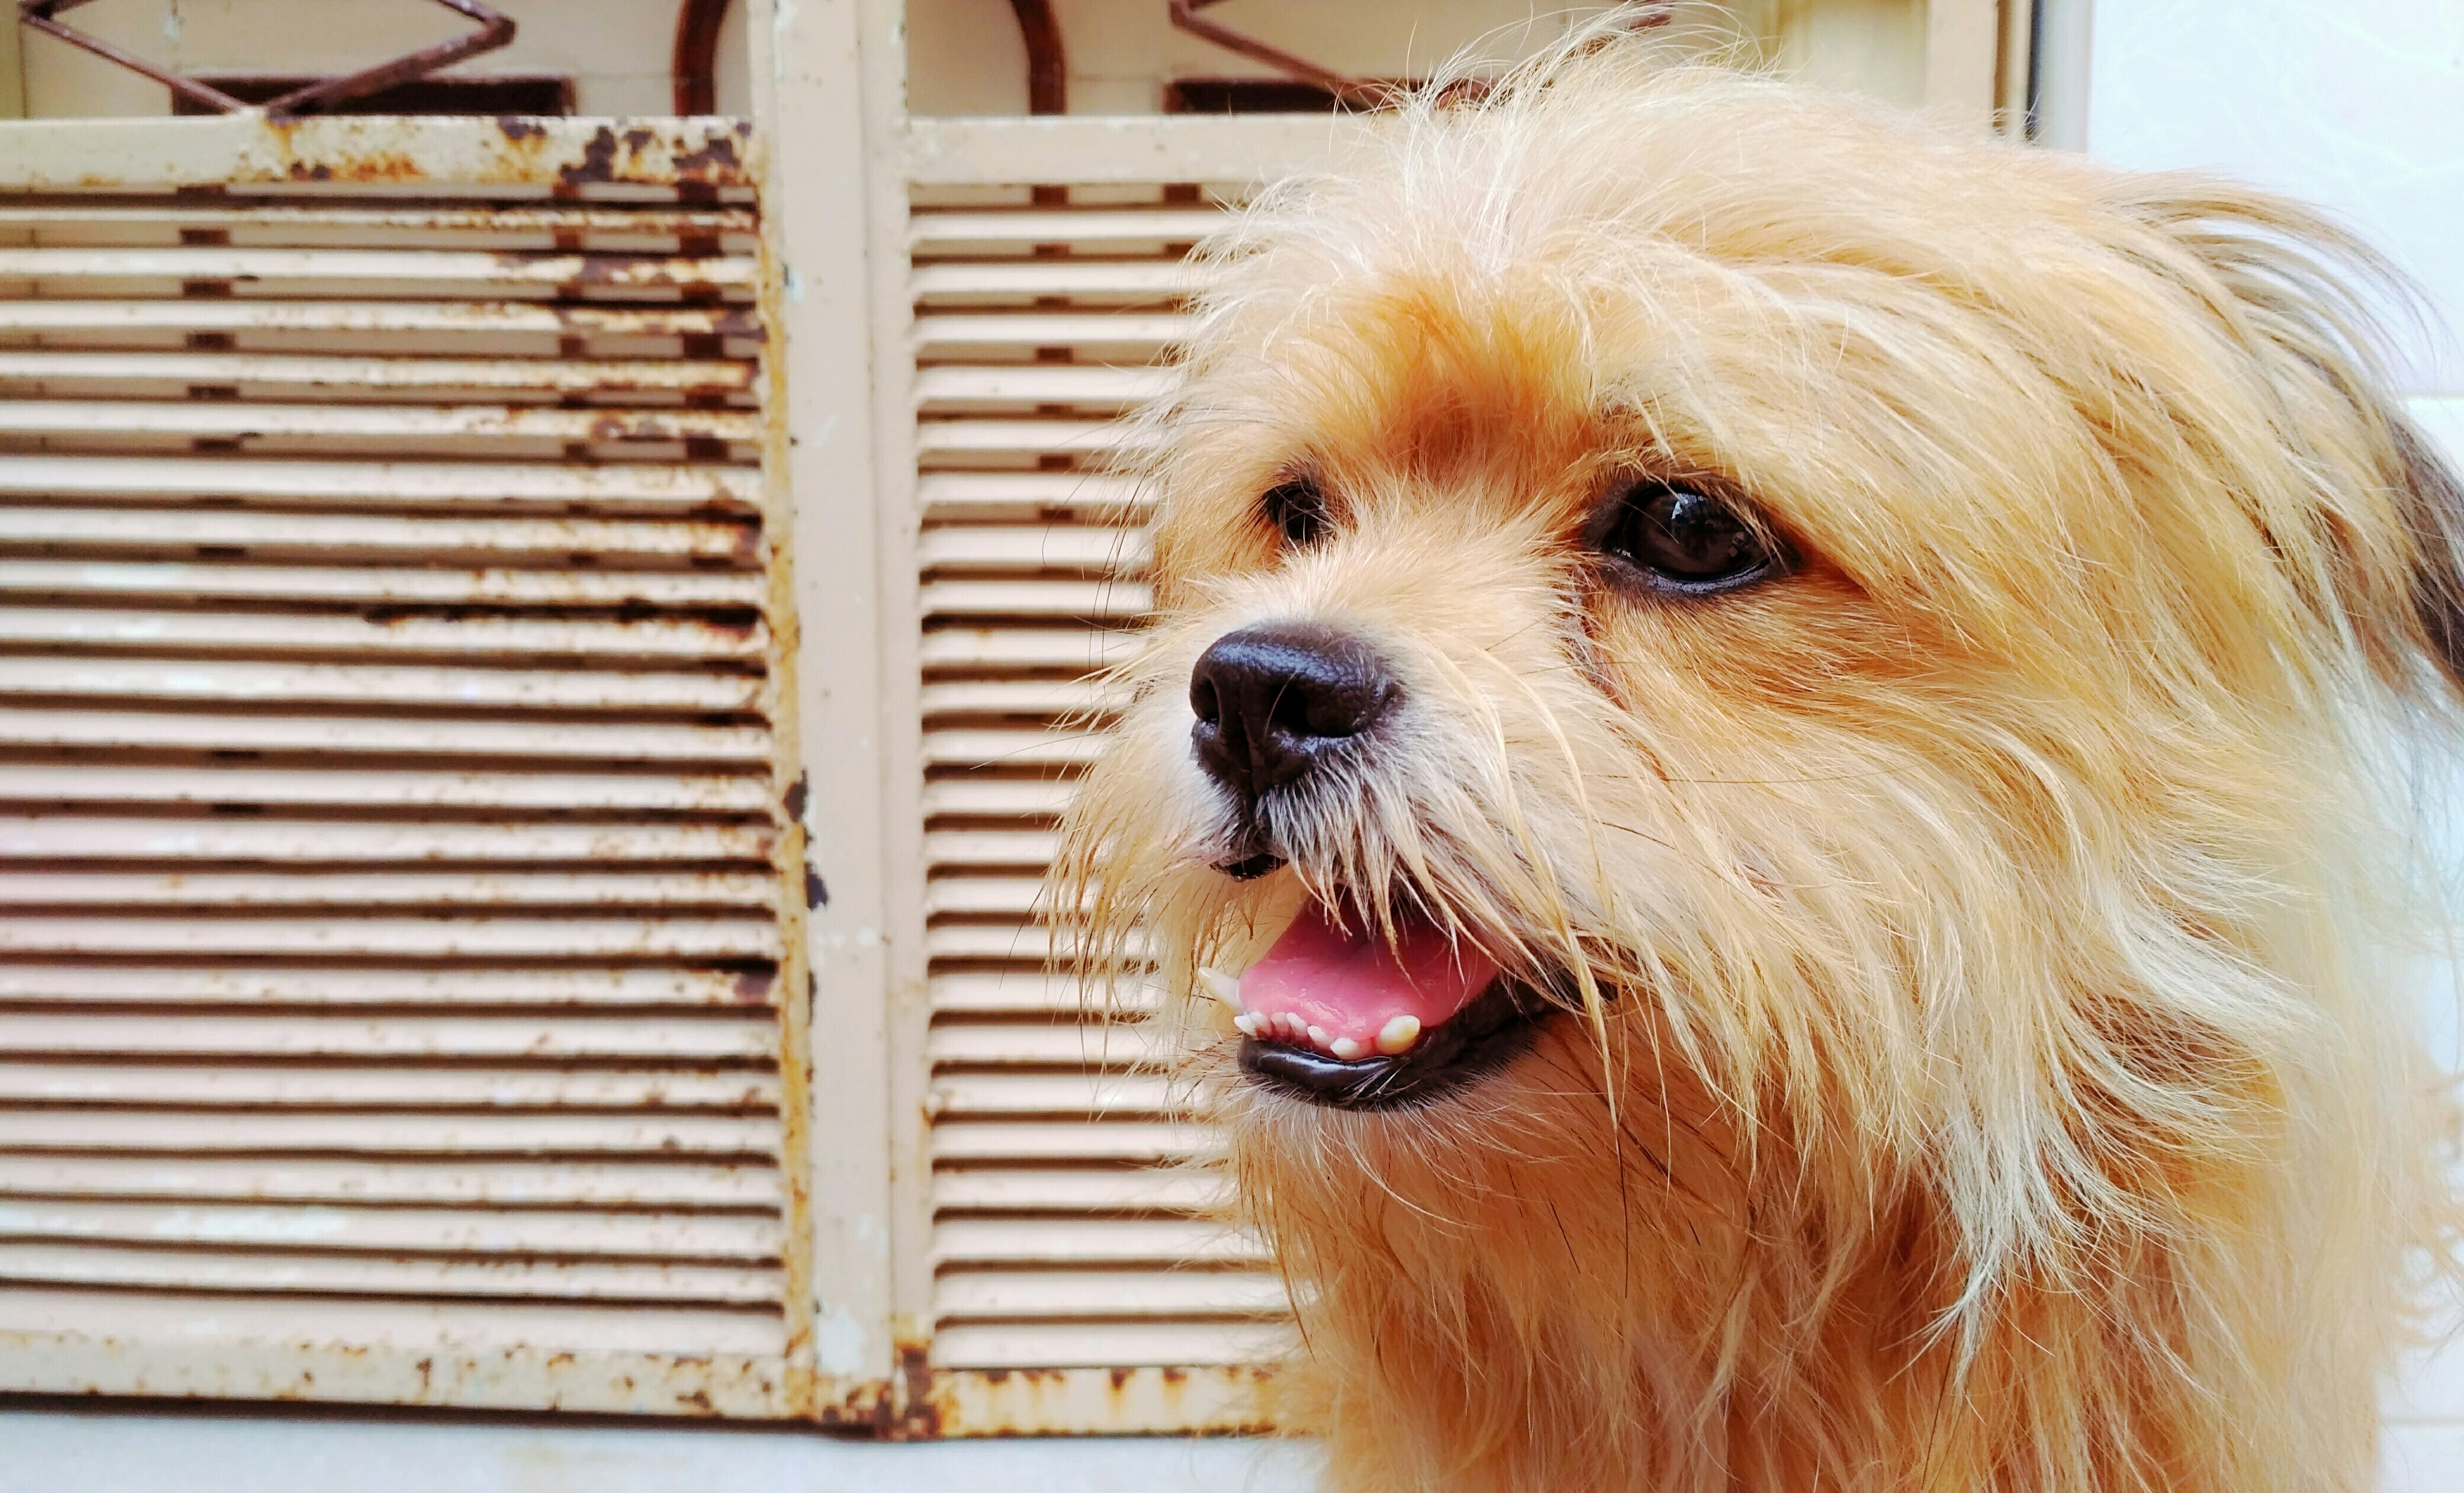
dog, mammal, vertebrate, canidae, dog breed, carnivore, morkie, yorkshire terrier, terrier, companion dog, small terrier, snout, lhasa apso, australian silky terrier, sapsali, norfolk terrier, toy dog, rare breed dog, norwich terrier, puppy, chinese imperial dog, maltese, sporting lucas terrier, cairn terrier, biewer terrier, australian terrier, tibetan terrier, havanese, lowchen, dutch smoushond